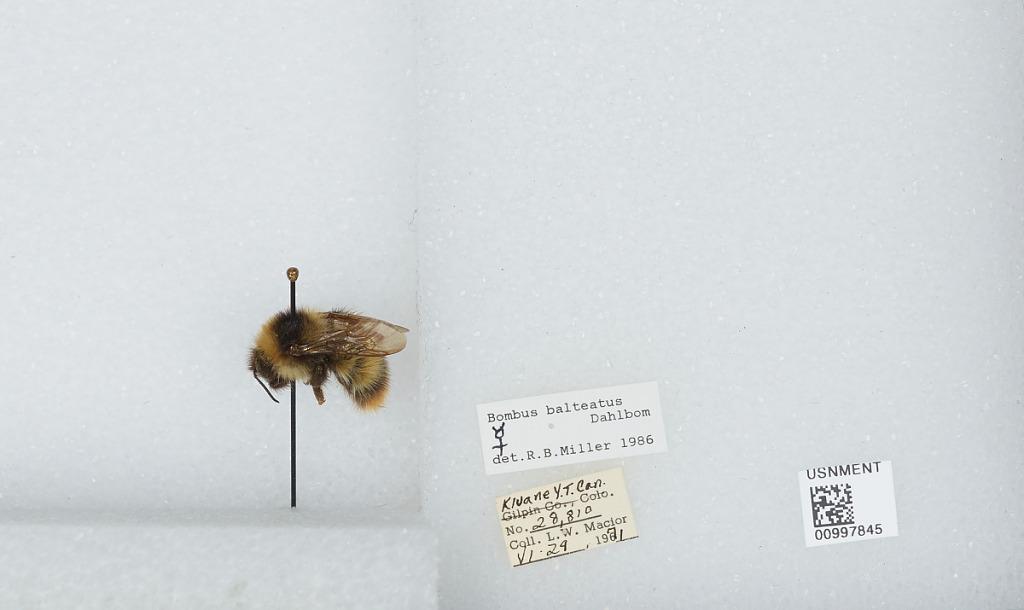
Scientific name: Bombus (Alpinobombus) balteatus Dahlbom
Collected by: L. Macior
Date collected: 1971-7-29
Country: Canada
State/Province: Yukon Territory
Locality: Kluane
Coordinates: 60.75, -139.5
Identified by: Miller, R. B.